Arrest and assassination of Ngô Đình Diệm

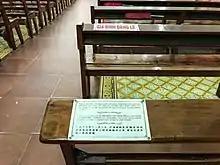
A pew in the church is marked with a small plaque identifying the spot where President Ngo Dinh Diem was seized after taking refuge here with his brother Ngo Dinh Nhu on 2 November 1963, after fleeing the Presidential Palace.

After Minh had ordered the rebels to search the areas known to have been frequented by the Ngô family, Colonel Phạm Ngọc Thảo was informed by a captured Presidential Guard officer that the brothers had escaped through the tunnels to a refuge in Cholon. Thảo was told by Khiêm, his superior, to locate Diệm and prevent him from being killed. When Thảo arrived at Ma Tuyen's house, he phoned his superiors. Diệm and Nhu overheard him and Thơ drove them to the nearby, which they had frequented over the years. Lieutenant Thơ died a few months later in a plane crash, but his diary was not found until 1970. Thơ recorded Diệm's words as they left the house of Ma Tuyen as being "I don't know whether I will live or die and I don't care, but tell Nguyễn Khánh that I have great affection for him and he should avenge me". Soon after the early morning Mass was celebrated for All Souls' Day (the Catholic day of the dead) and after the congregation had left the building, the Ngô brothers walked through the shady courtyard and into the church wearing dark grey suits. It was speculated that they were recognised by an informant as they walked through the yard. Inside the church, the brothers prayed and received Communion.